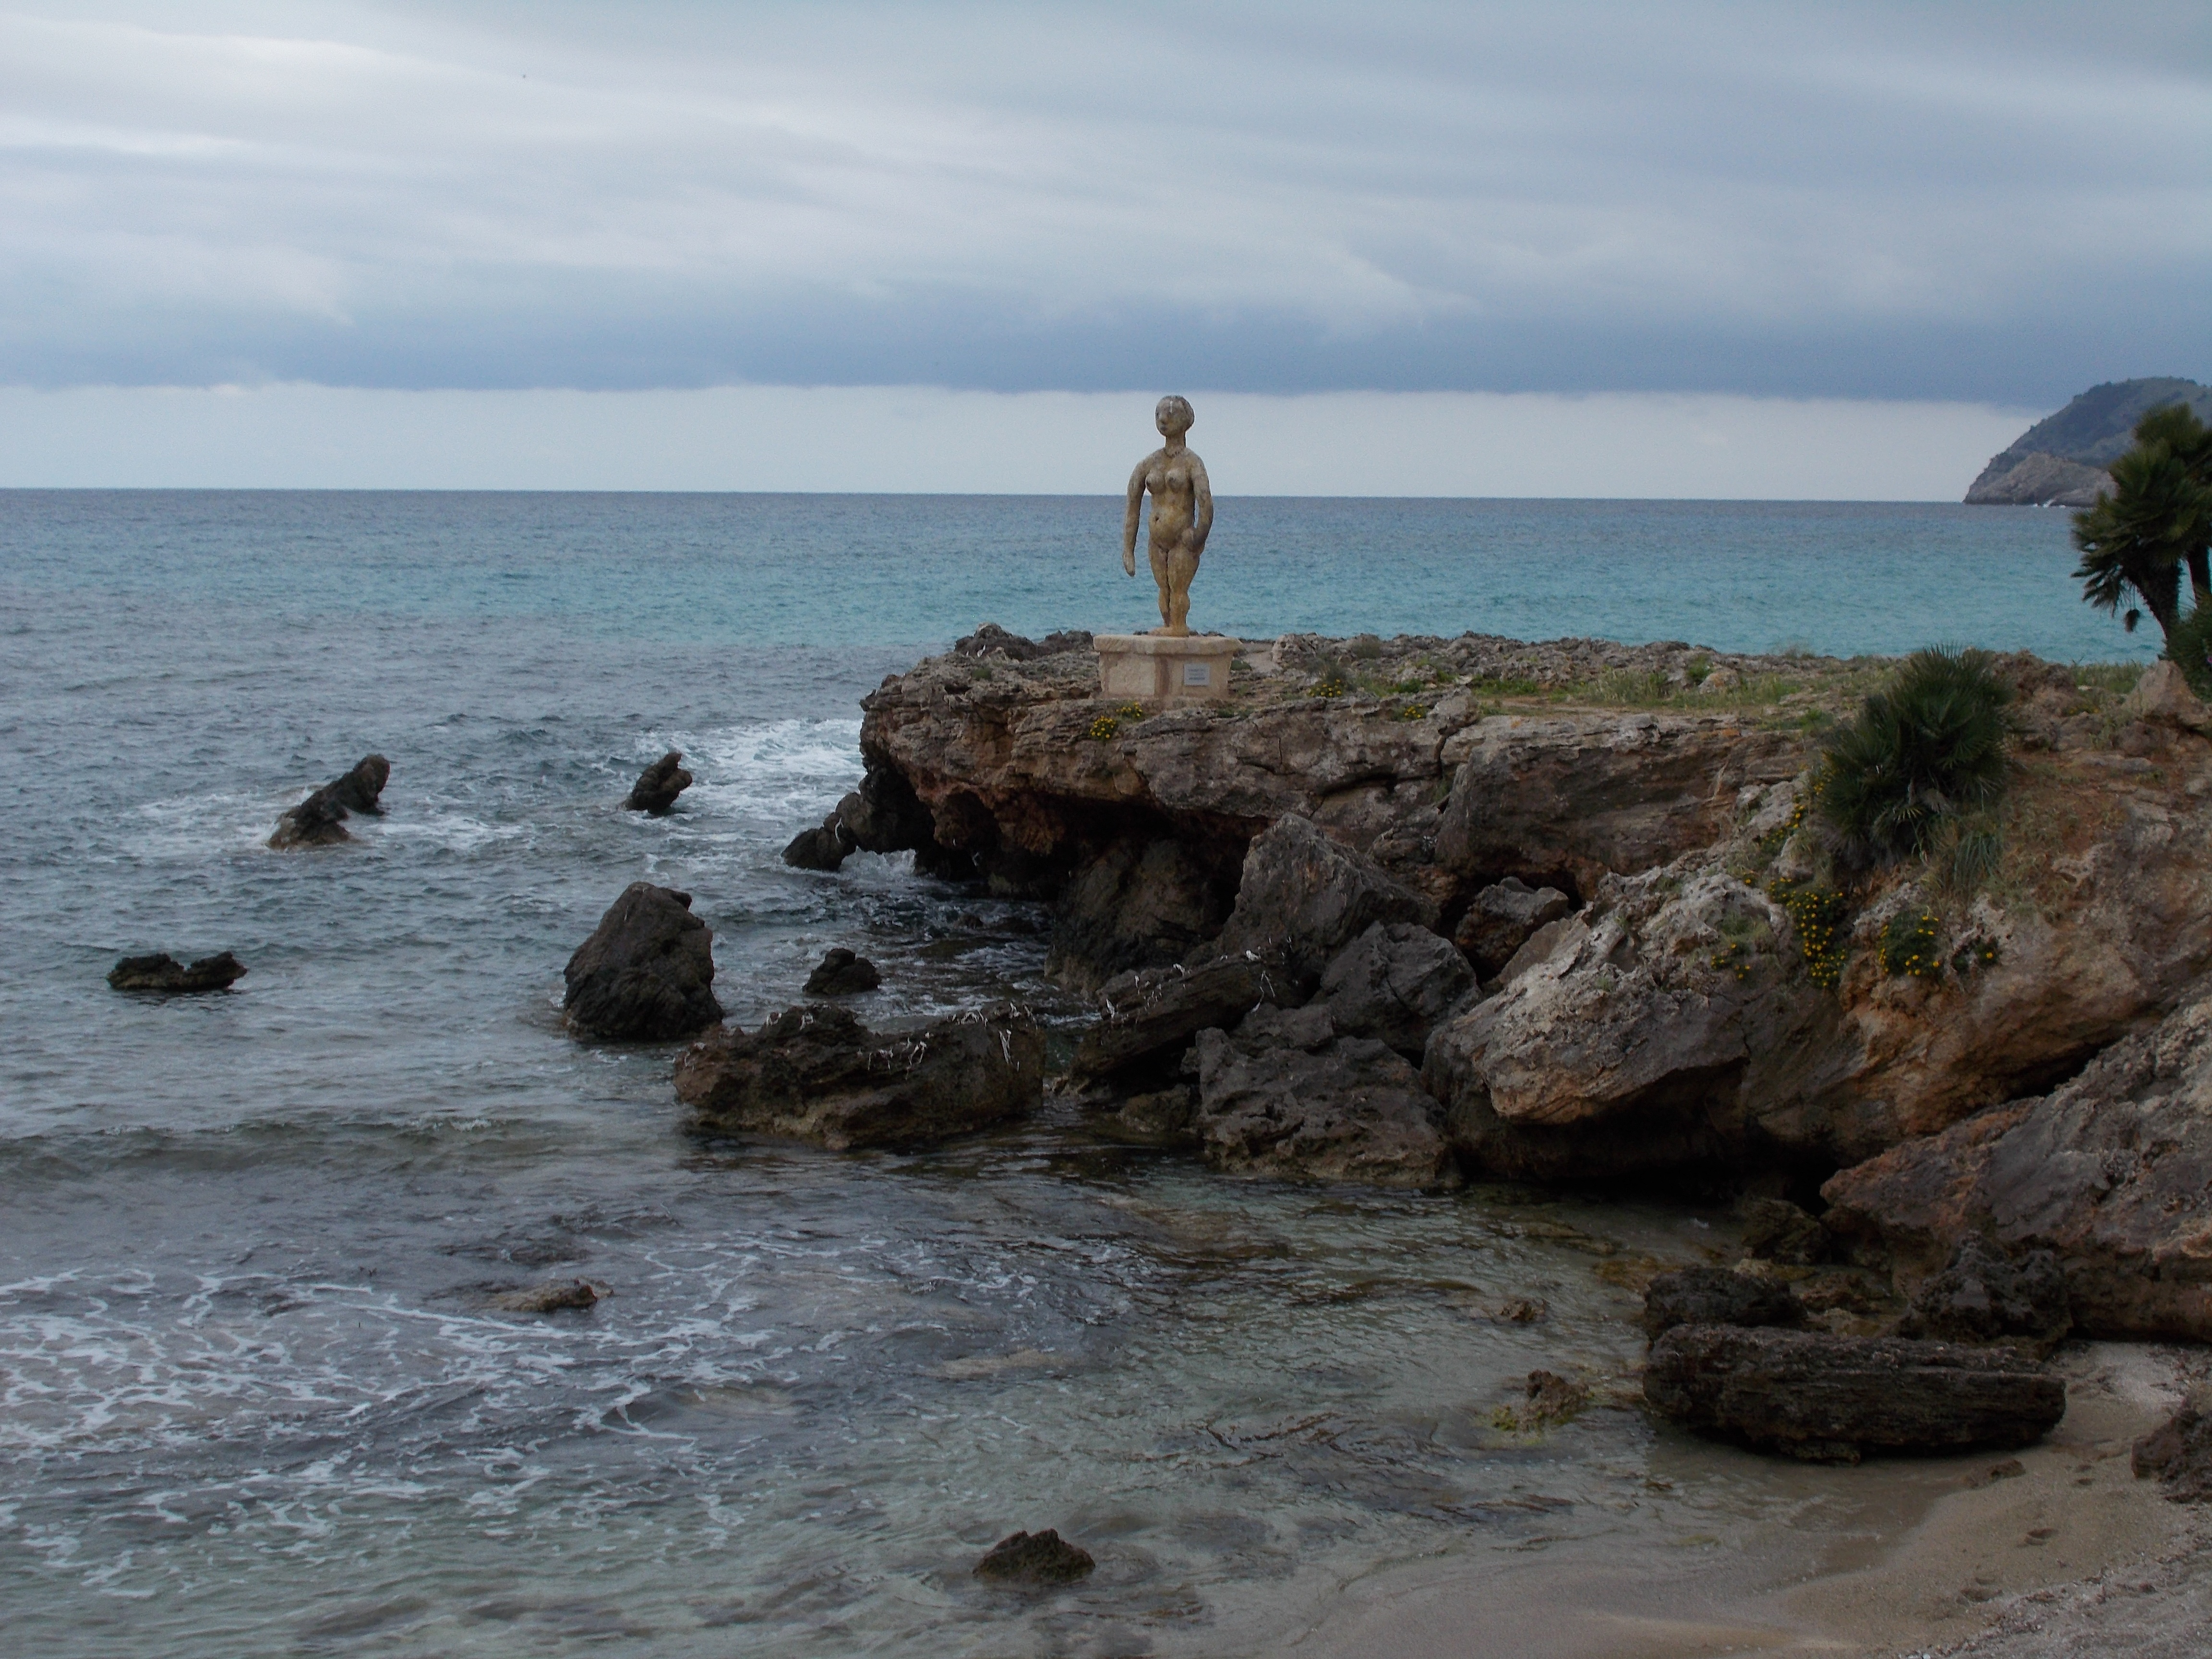
beach, sea, coast, water, sand, rock, ocean, shore, wave, vacation, cliff, cove, tower, bay, blue, terrain, material, body of water, sculpture, art, figure, mallorca, booked, cape, islet, balearic islands, woman sculpture, wind wave, cala rajada, paseo mar timo, benn ssar, joan benn ssar